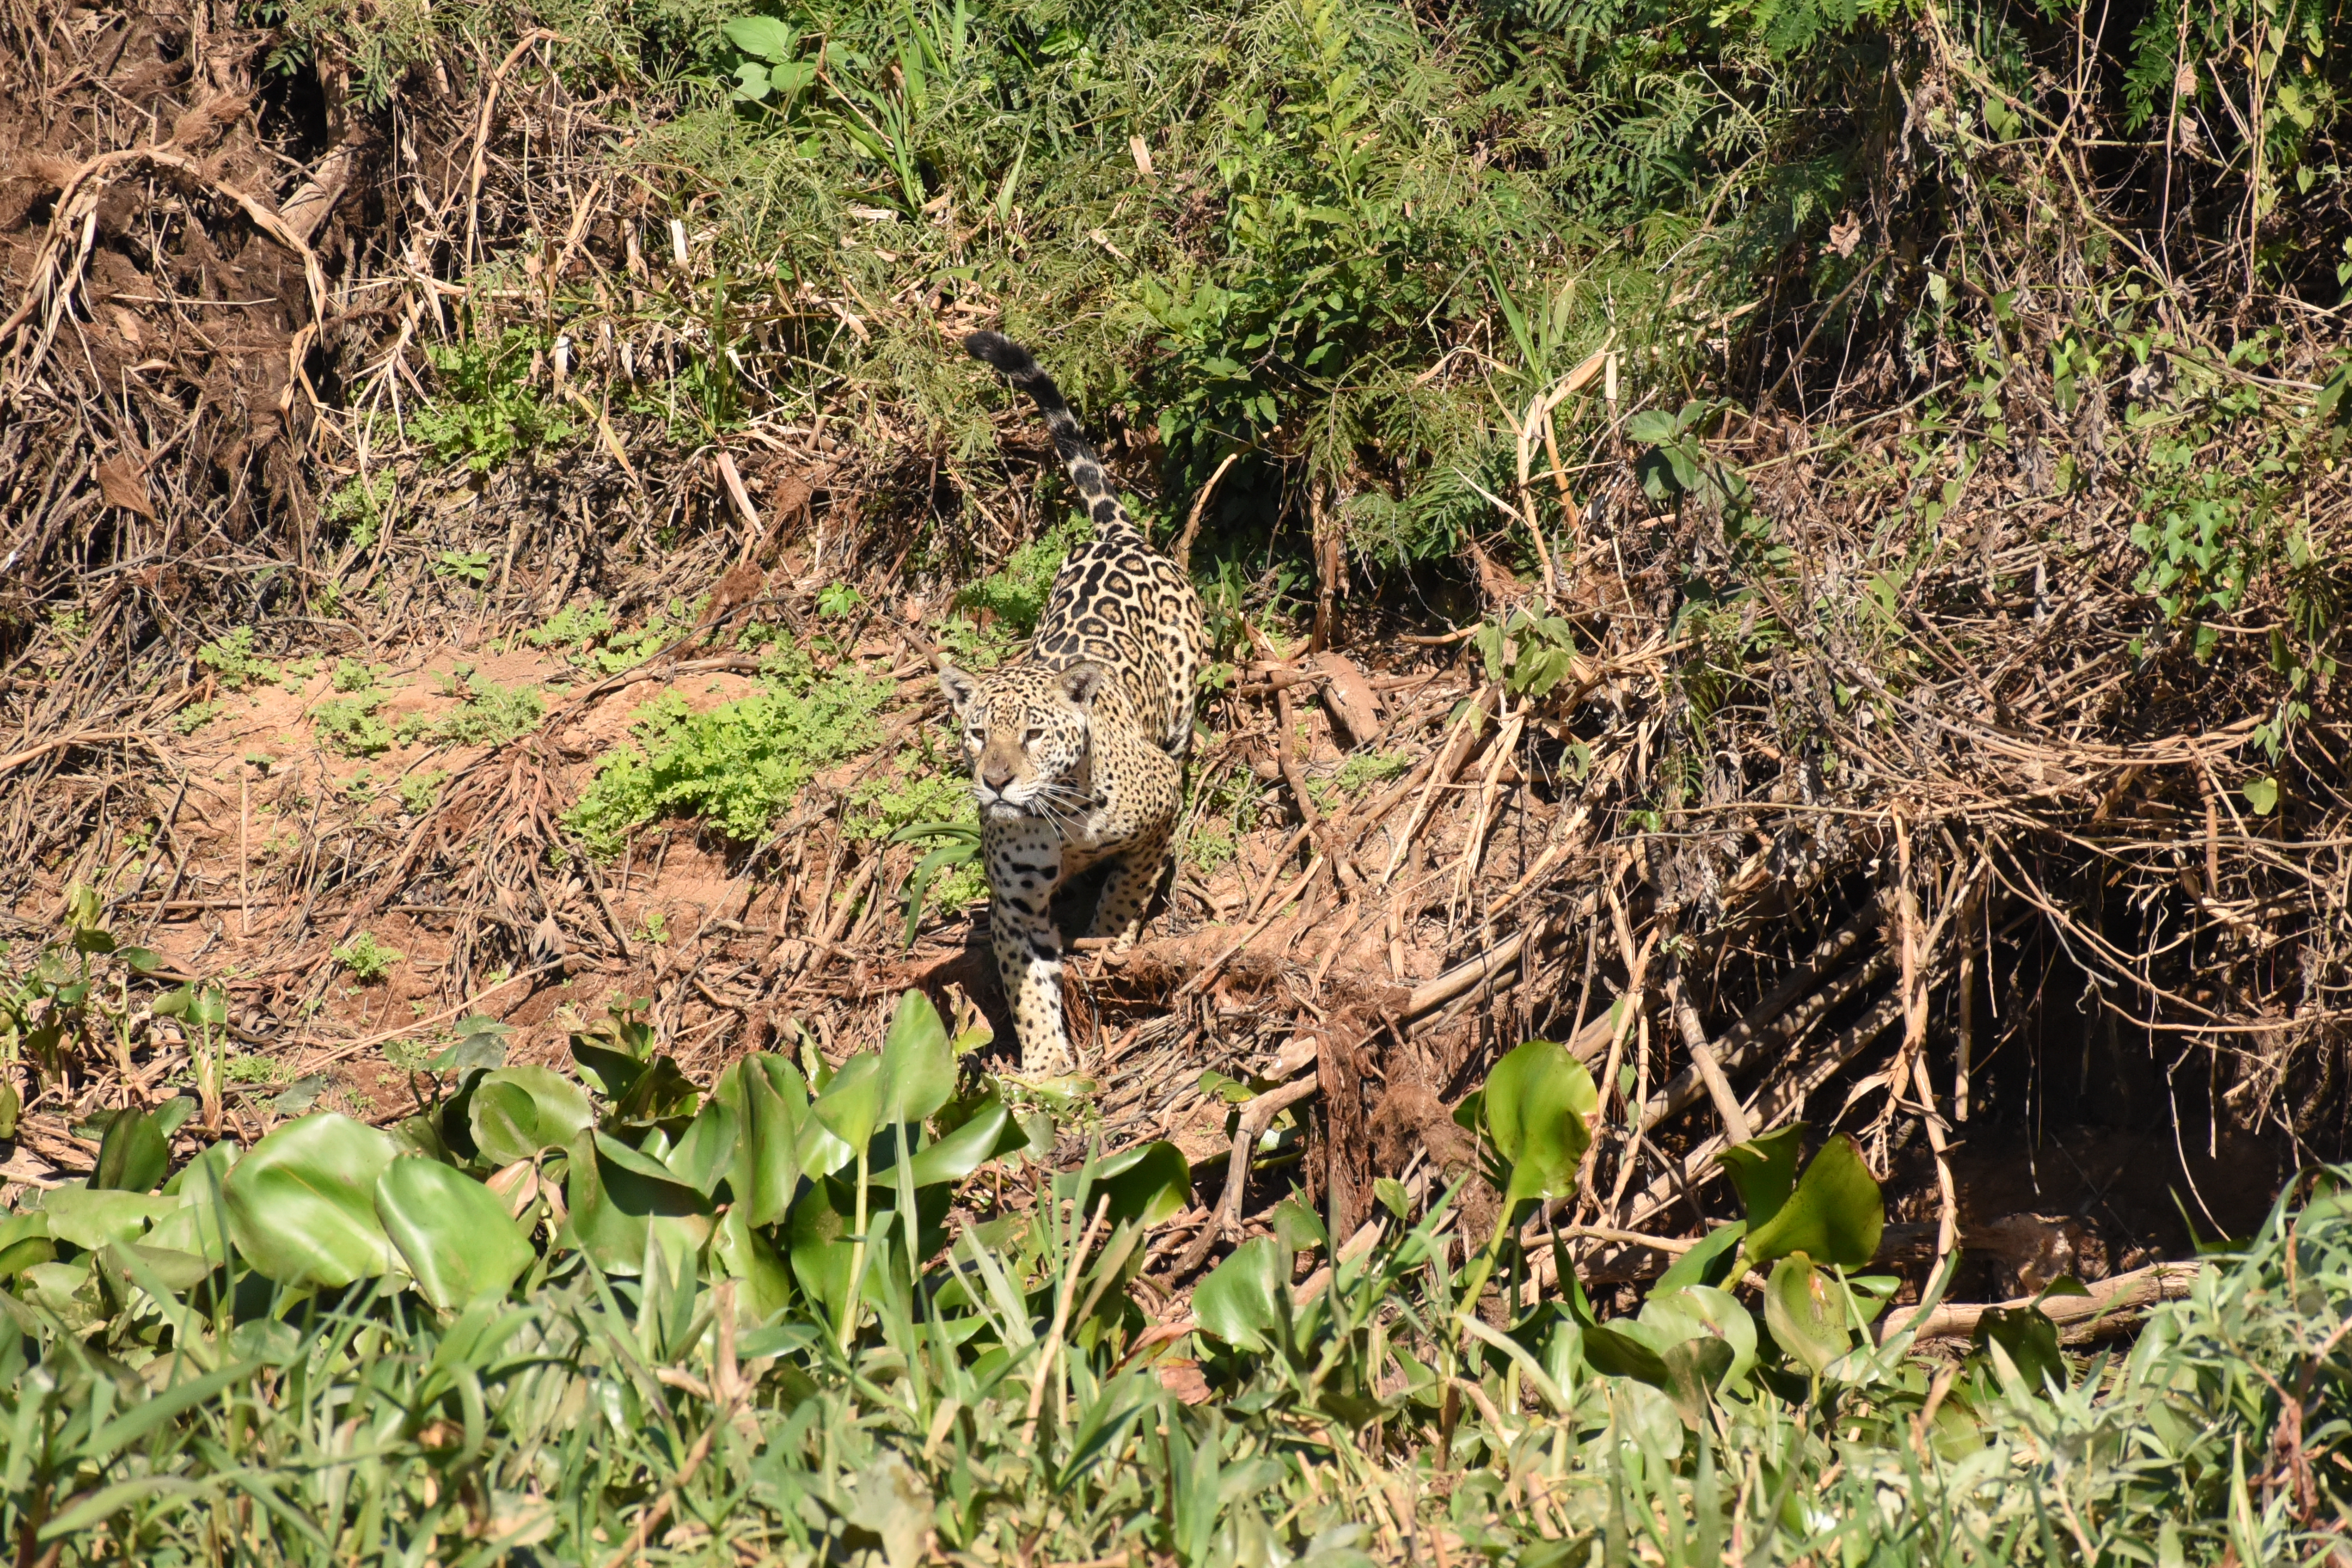
Jaguar: Marcela